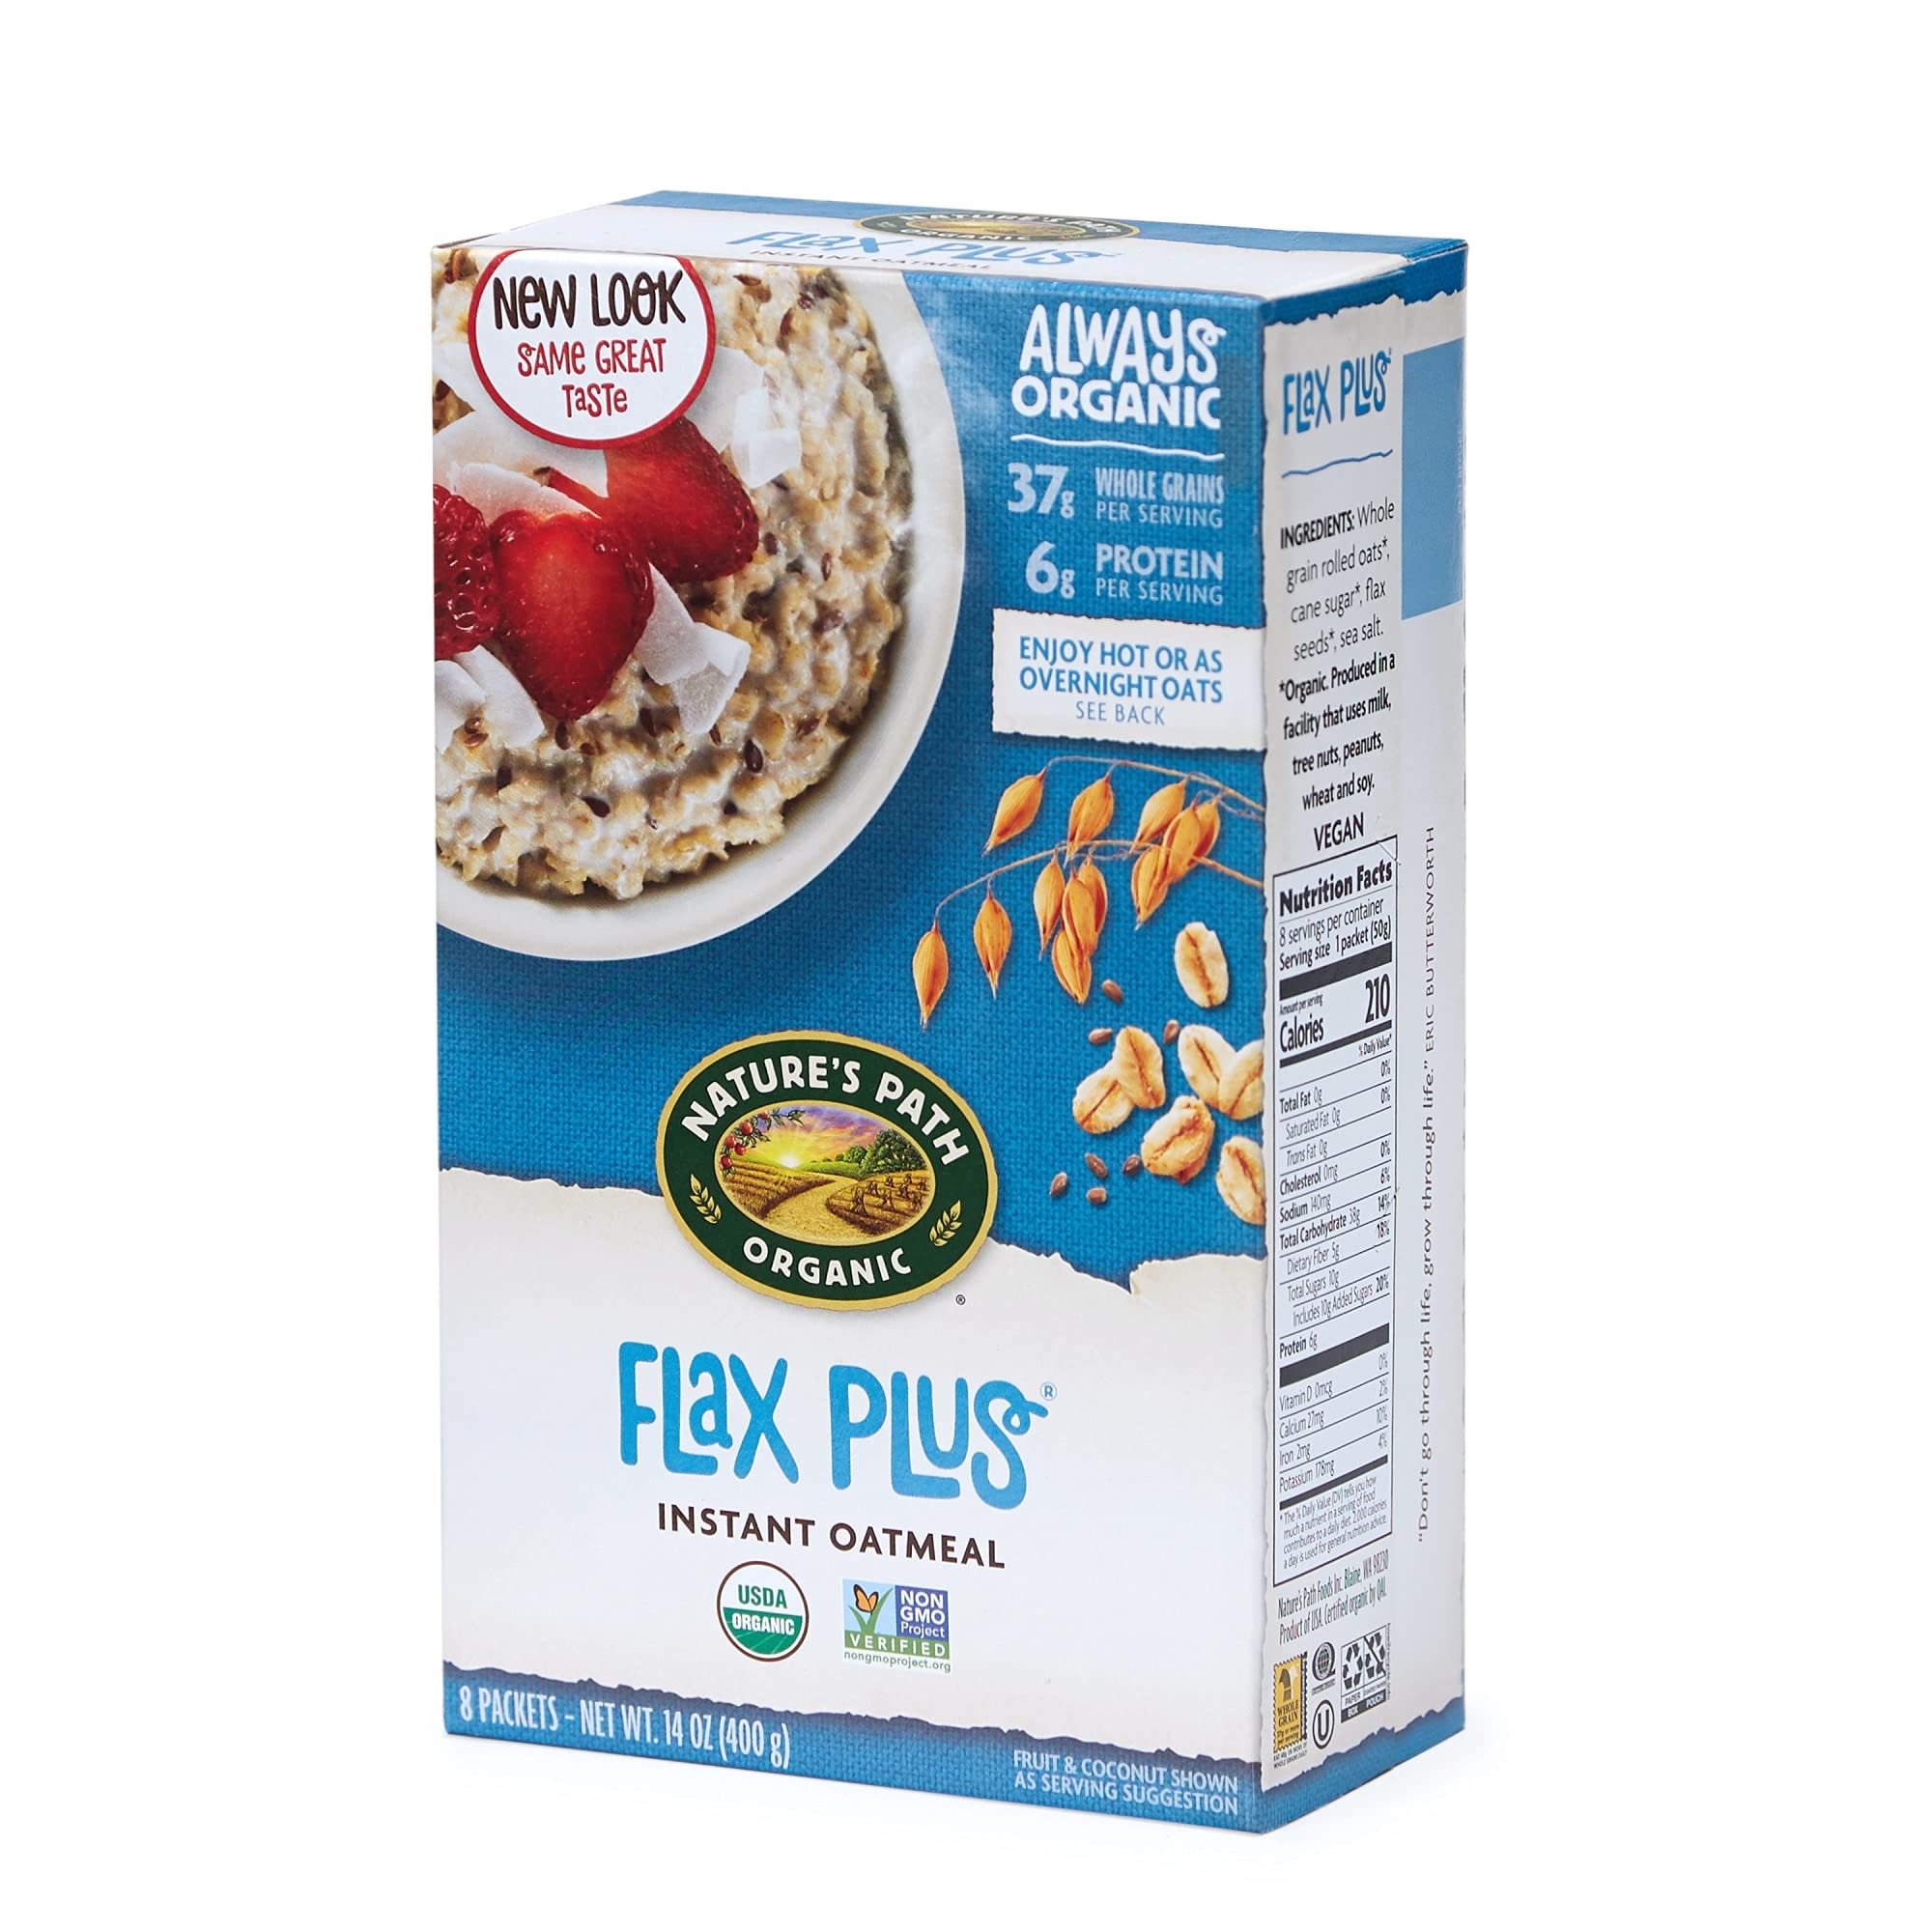
Item Name: Nature's Path Organic Instant Oatmeal, Flax Plus, 8 Packets
Bullet Point 1: INCLUDES: 1 box of Nature's Path Flax Plus Instant Oatmeal.
Bullet Point 2: INSTANT NOURISHMENT: Nature’s Path Instant Oatmeal features nutritious organic oats and ALA Omega-3 rich flax seeds that offer a chewy texture and a rich taste. Treat yourself to an organic breakfast that packs a nutritious punch and a powerful taste free from artificial colors, flavors or preservatives.
Bullet Point 3: ALWAYS ORGANIC: Certified USDA organic, this delicious oatmeal represents the true values of Nature's Path. This hearty oatmeal is Non-GMO Project Verified and includes wholefood simple ingredients embracing sustainable processes.
Bullet Point 4: ENERGIZE YOUR MIND AND BODY: You need a breakfast that fills you up and fuels your body and mind with nutrients. Nature's Path Instant Flax Plus Oatmeal offers 37g whole grains and 6g of protein in each and every serving, so you can hit the ground running each morning.
Bullet Point 5: SUSTAINABLE FOOD BY CHOICE: You choose to cherish the environment, and so do we. Each one of our organic products are not just organic, but always organic. Nature's Path believes in fair practices and high quality.
Value: 1.0
Unit: Count

Price: 5.14